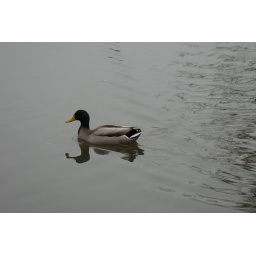
A male duck in the lagoon